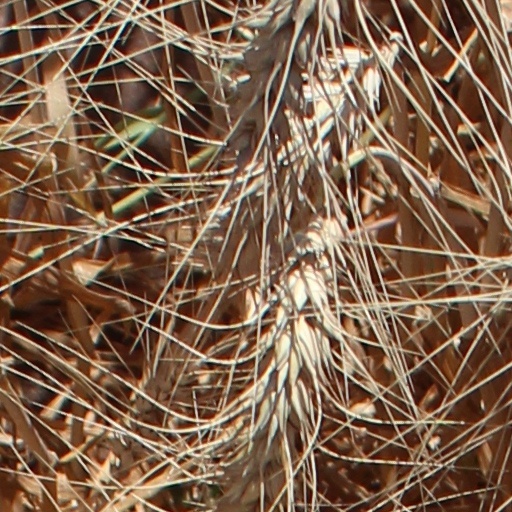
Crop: wheat